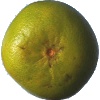
Label: Pomelo Sweetie 1